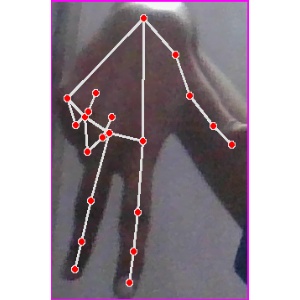
अक्षर: ग